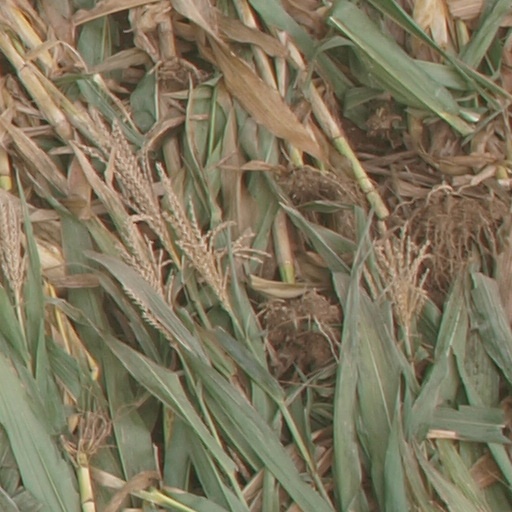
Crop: maize; corn